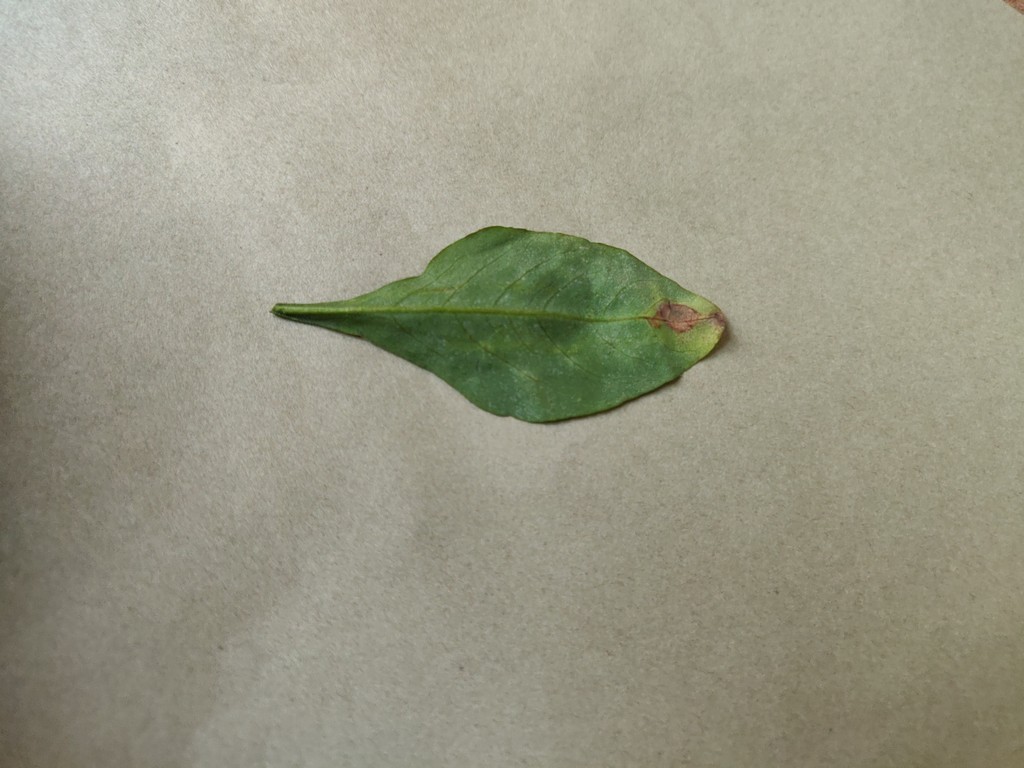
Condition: Unhealthy
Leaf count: single
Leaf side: back